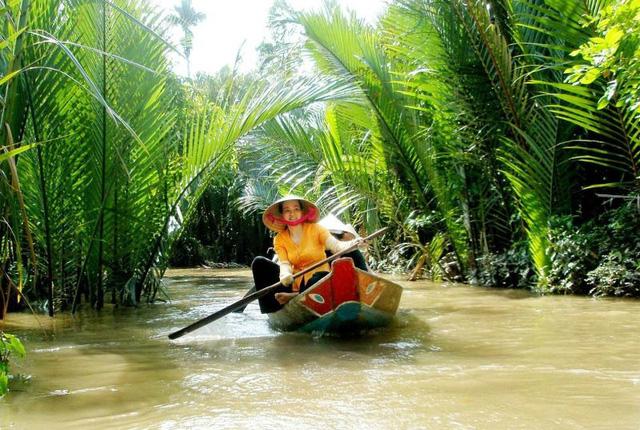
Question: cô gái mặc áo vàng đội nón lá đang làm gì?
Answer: đang chèo xuồng